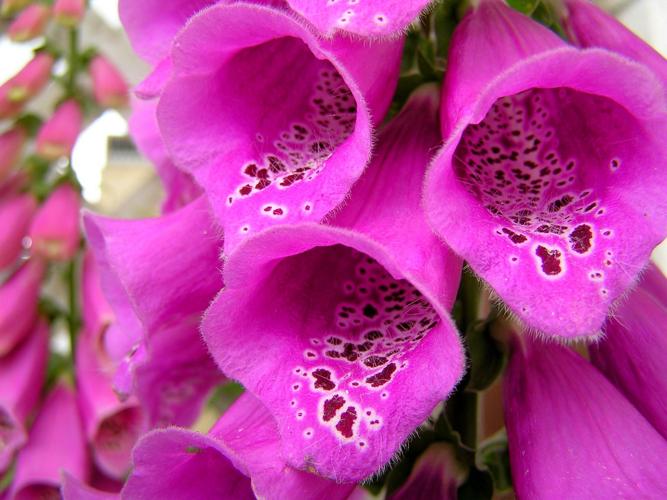
Label: foxglove